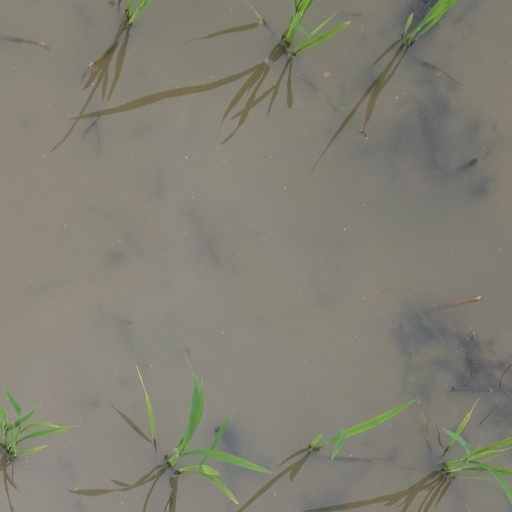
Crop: rice